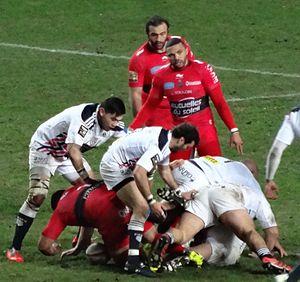
L'histoire du Rugby club toulonnais, club français de rugby à XV, débute le 3 juin 1908. Elle est marquée par quatre titres de champion de France de première division et par trois Coupes d'Europe remportées.
Bryan Gary Habana, né le 12 juin 1983 à Benoni, est un joueur de rugby international sud-africain évoluant au poste d'ailier. Champion du monde avec les Springboks lors de la Coupe du monde en 2007, compétition dont il termine meilleur marqueur d'essais avec huit réalisations, égalisant ainsi le record du Néo-Zélandais Jonah Lomu réalisé en 1999, il termine troisième lors de l'édition 2015 en Angleterre où il égale le record de Lomu de quinze essais en coupe du monde, record qu'il établit en trois éditions contre deux pour Lomu. Il remporte également avec son équipe nationale le Tri-nations 2009, compétition opposant annuellement les trois nations majeures de l'hémisphère sud, l'Australie, la Nouvelle-Zélande et l'Afrique du Sud.